COVID-19 pandemic in Columbus, Ohio

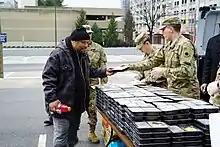
The Ohio National Guard passing out Mid-Ohio Food Bank meals,March 23

Franklin County has been rated for COVID-19 severity under Ohio's Public Health Advisory System and the CDC's COVID-19 community transmission map.